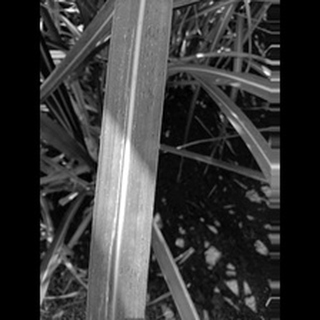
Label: sugarcane_rust